Pasteur Institute of Tunis

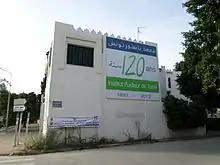
Facade of the Pasteur Institute on the occasion of its 120th anniversary

The Pasteur Institute of Tunis (Arabic: معهد باستور بتونس), located in Tunis, Tunisia is one of the main research centers of the International Network of Institutes Pasteur.